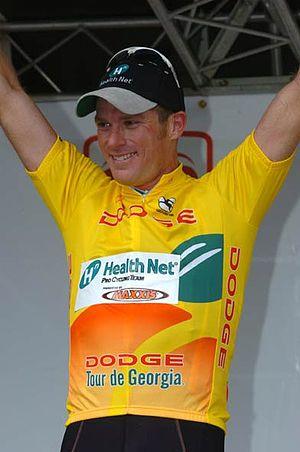
Gordon Fraser est un coureur cycliste canadien des années 1990-2000. Il est actuellement directeur sportif de l'équipe Silber.